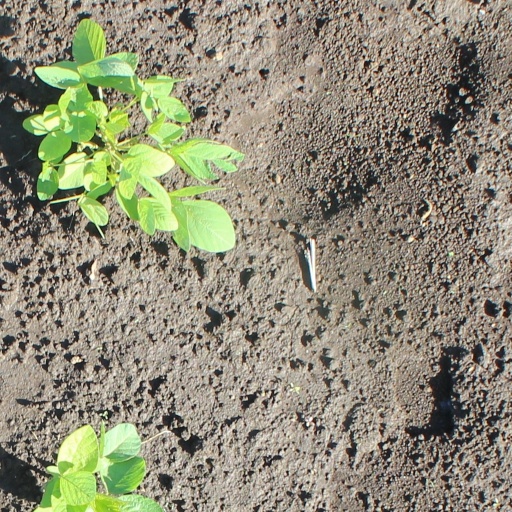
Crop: soybean